Tertiary hyperparathyroidism

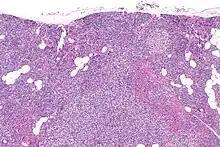
Parathyroid hyperplasia low mag.

Tertiary hyperparathyroidism is almost always related to end stage kidney disease and a secondary hyperparathyroidism. Physiological changes due to the kidney damage adversely affect feedback loops that control secretion of parathyroid hormone. Renal management of phosphate is impaired in secondary hyperparathyroidism which results in hyperphosphatemia.